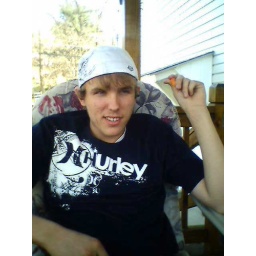
jeffrey in his white hat